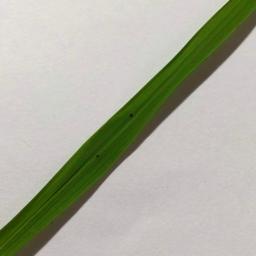
Label: Rice___Brown_Spot